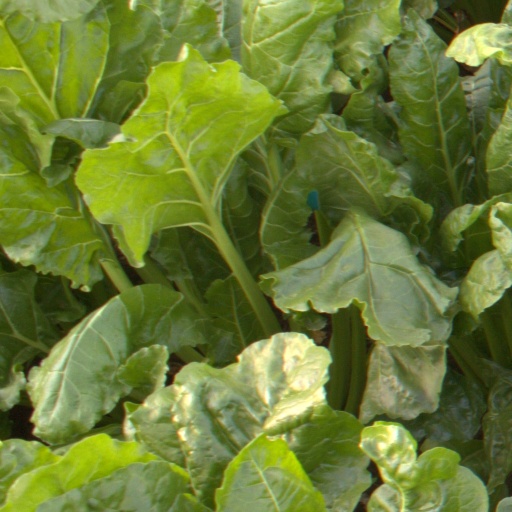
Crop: sugar beet